Tri-Cities Fever

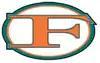
Failed logo

The new ownership had introduced a new logo, with team colors and uniforms that were reminiscent of the Miami Dolphins on December 13, 2006 (left), but because of general fan dislike, the team announced on January 9, 2007, that they would be switching back to their old color scheme and logo.